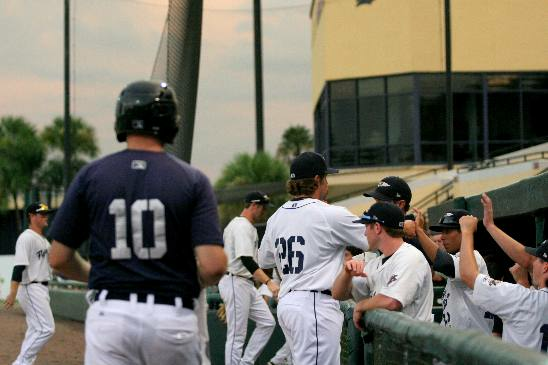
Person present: Yes